Heimia

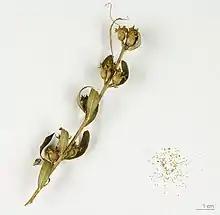
"Heimia salicifolia" - MHNT

Heimia is a genus of flowering plants in the loosestrife family, Lythraceae. It contains two or three species of closely related shrubs commonly known as sun opener or shrubby yellowcrest. They are native to the Americas, from northern Argentina north to the southernmost United States (southern Texas). The leaves are 2–5 cm long and 1 cm broad, entire, and variably arranged alternate, opposite or whorled on the stems. All species produce five-petaled yellow flowers. The plants have a history of medicinal use in a variety of American cultures. Several pharmacologically active alkaloids have been detected in the plants. The generic names honours German physician Ernst Ludwig Heim (1747–1834).